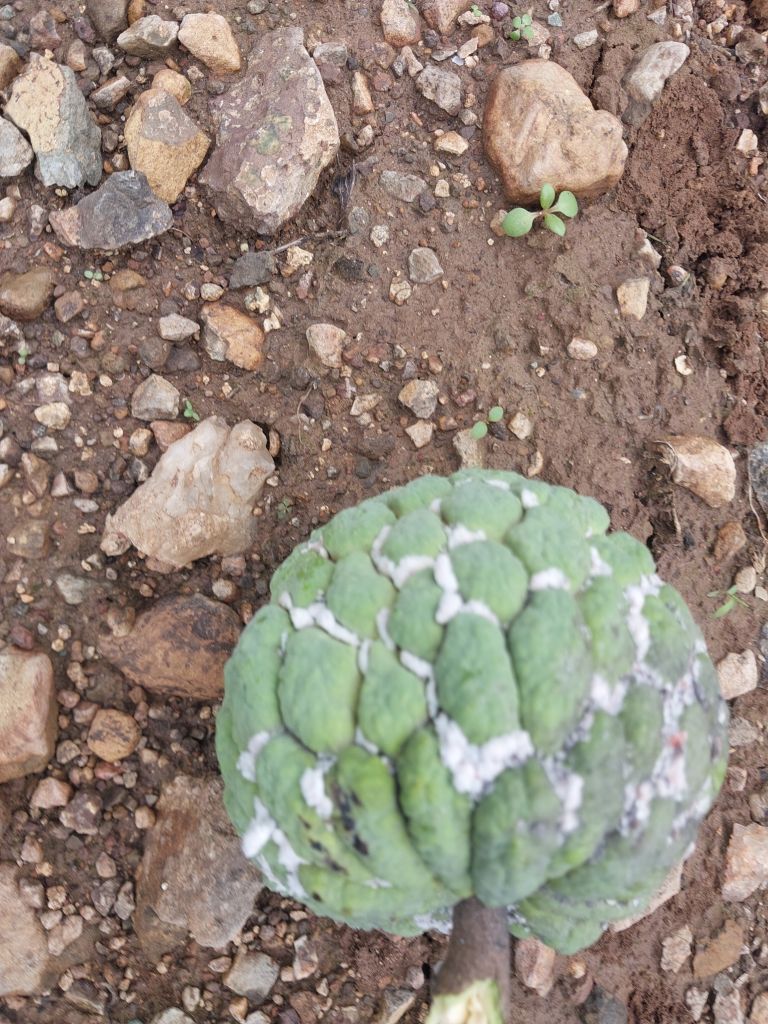
Disease label: Mealy Bug